Streaked scrub warbler

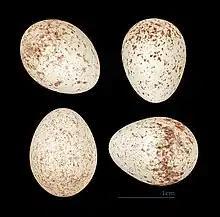
Eggs of "Scotocerca inquieta saharae" MHNT

The streaked scrub warbler (Scotocerca inquieta), also known simply as the scrub warbler, is a small passerine bird. It is the only species placed in the genus Scotocerca. It is found in northern Africa and south-western Asia. It is a bird of desert fringes, frequenting scrubby areas, ravines and gorges, and is mainly resident, although local movements can occur outside the breeding season.